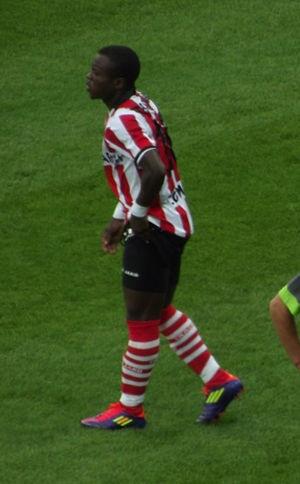
Saidi Ntibazonkiza, né le 1ᵉʳ mai 1987 à Bujumbura, est un footballeur burundais. Il évolue au poste d'ailier.